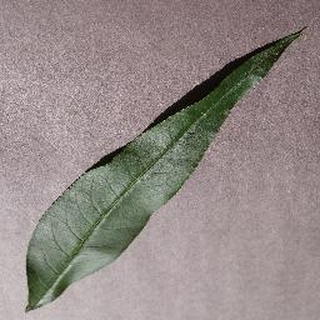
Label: healthy_peach